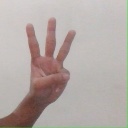
अक्षर: व